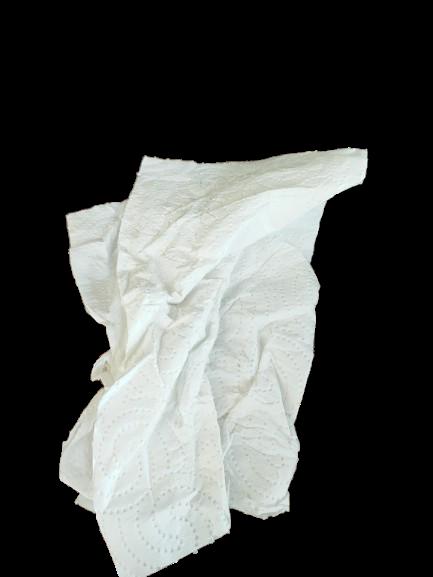
Waste category: trash